Gignac-Cressensac station

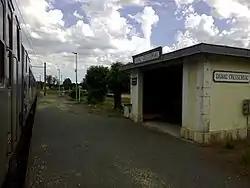
Gignac Cressensac station

Gignac-Cressensac is a railway station between Gignac and Cressensac, Occitanie, France. The station opened in 1889 and is on the Orléans–Montauban railway line. The station is served by TER (local) services.